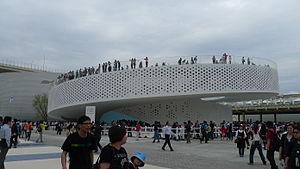
L'Expo 2010 est une Exposition universelle qui s'est tenue à Shanghai, en Chine, du 1ᵉʳ mai 2010 au 31 octobre 2010. La ville a été choisie le 3 décembre 2002 par le Bureau international des Expositions pour accueillir cette Exposition.